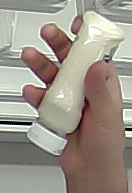
Product: heinz_mayo